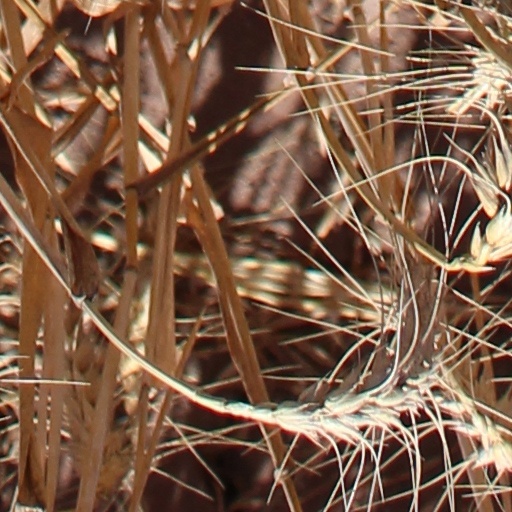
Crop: wheat